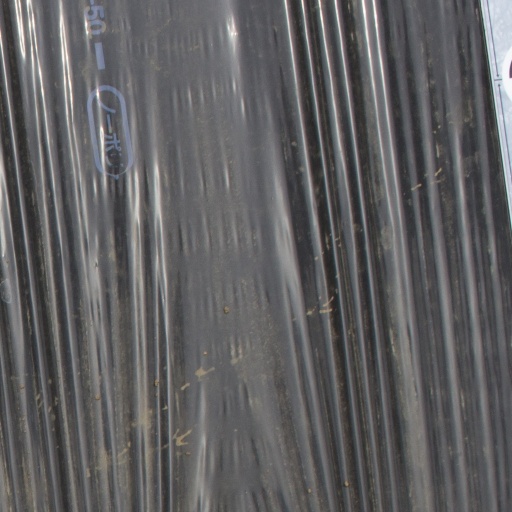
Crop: Jerusalem artichoke